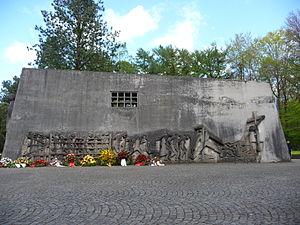
Lev Vassilievitch Zack, dit Léon Zack, est un peintre russe naturalisé français, né le 12 juillet 1892 à Nijni Novgorod et mort à Vanves le 30 mars 1980.